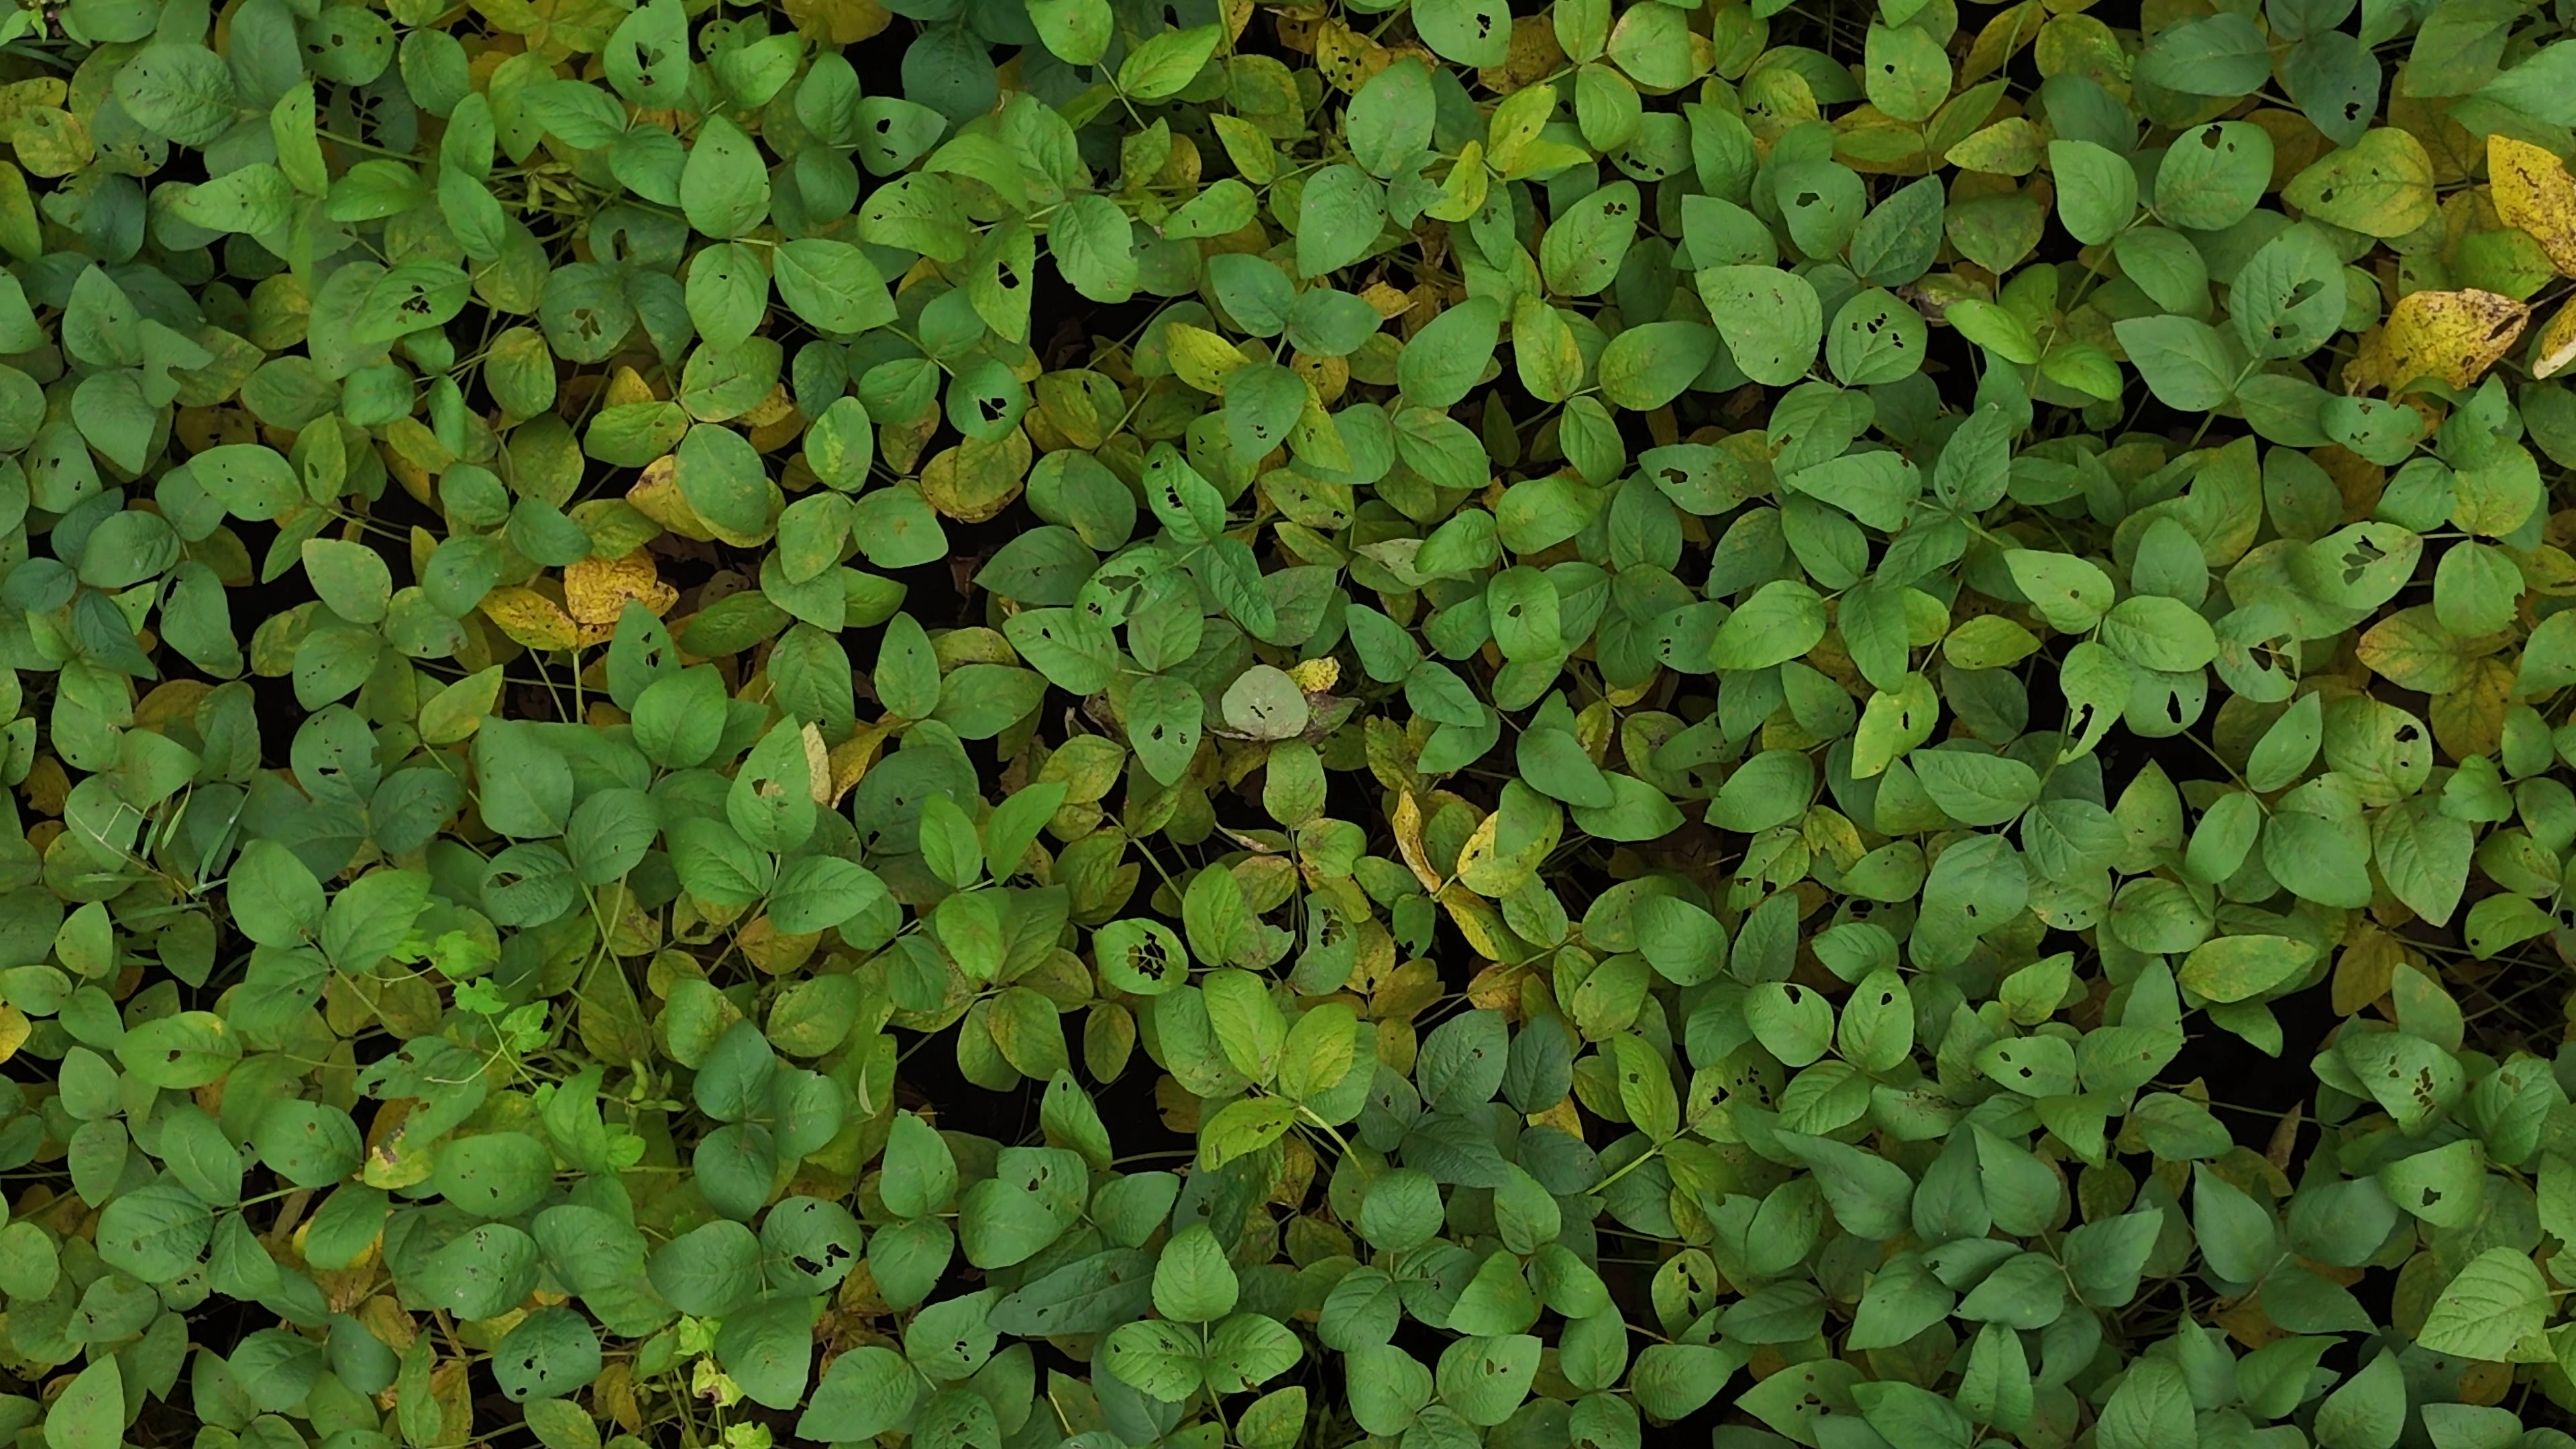
Label: Mosaic